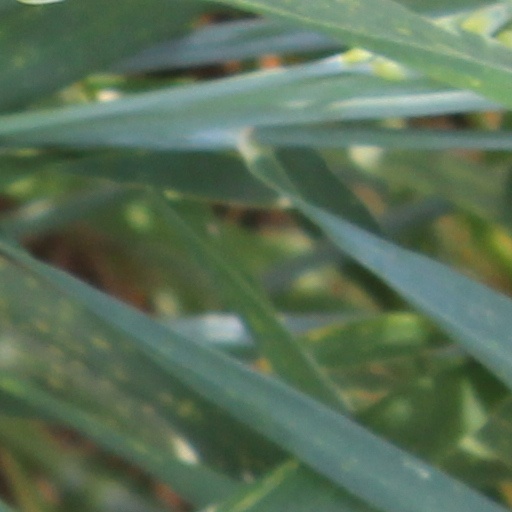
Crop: wheat